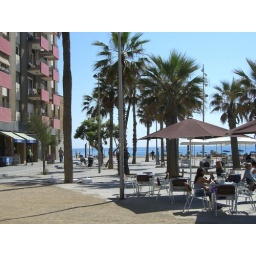
situated on Placa del Mar in the Barceloneta quarter, my hostel was in the building with the blue sunscreen